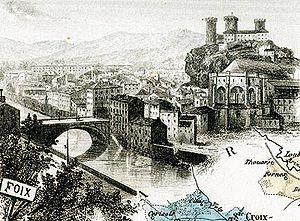
Foix (Ariège, France) et son château.